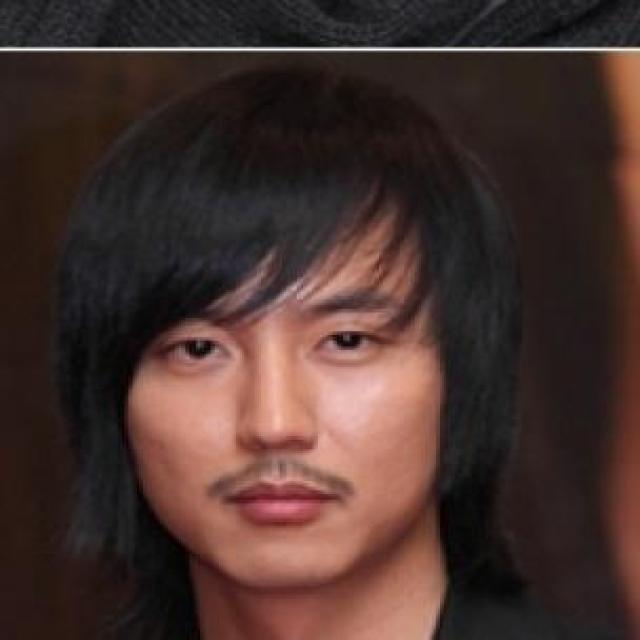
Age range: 21-44